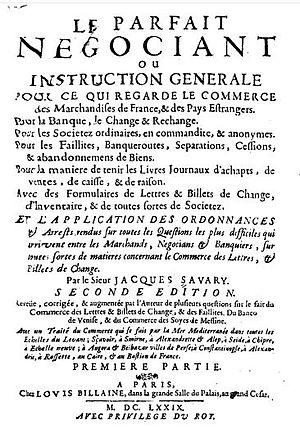
Jacques Savary, né en 1622 à Doué-la-Fontaine et mort en 1690 à Paris, est un financier et économiste français, connu pour être l’auteur d’un manuel sur le commerce, le Parfait Négociant, traduit en plusieurs langues.